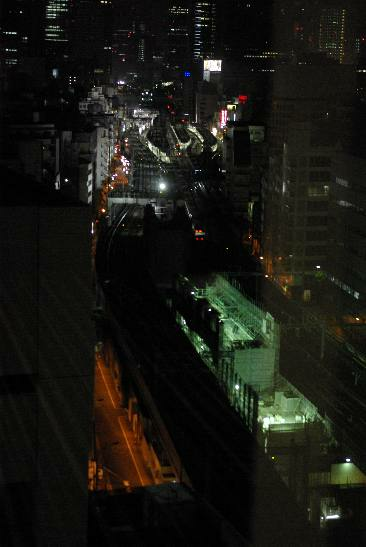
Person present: No